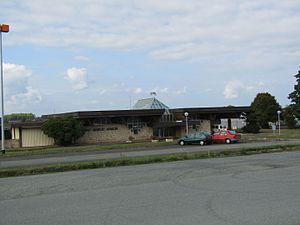
Vue de l'aérogare depuis le parking
L'aéroport de Saint-Brieuc Armor est un aéroport du département des Côtes-d'Armor. Il se situe sur la commune de Trémuson, à 12 km à l'ouest de Saint-Brieuc. En semaine, une navette est à disposition des pilotes et des passagers afin de rejoindre le centre ville.